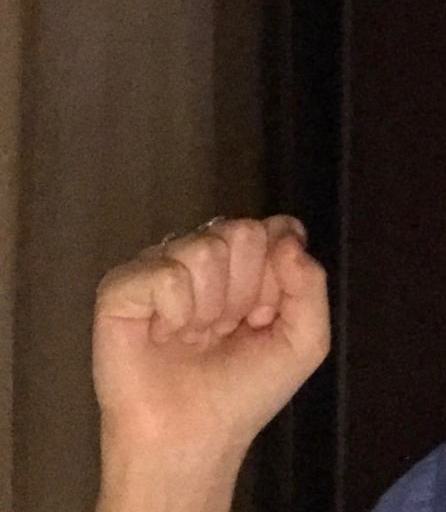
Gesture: fist